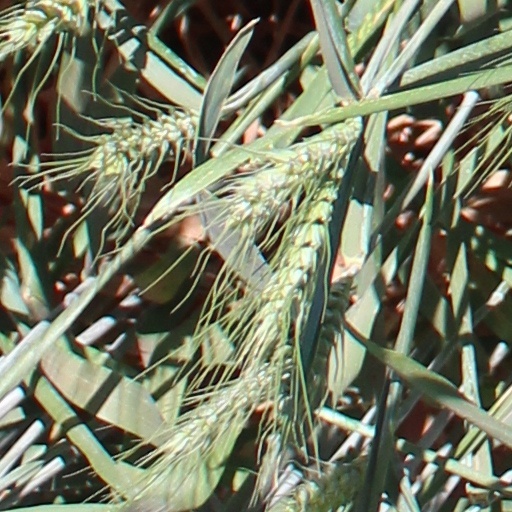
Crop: wheat